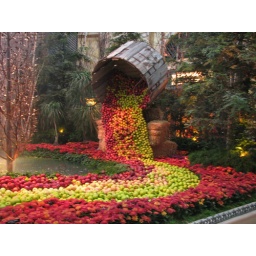
Someone had turned the fruit basket over inside bellagio .. its in real